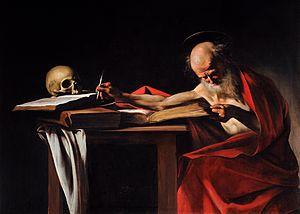
1606 est une année commune commençant un dimanche.
La période romaine de Caravage est la période durant laquelle le peintre lombard Michelangelo Merisi, dit « Caravage », s'installe à Rome et y rencontre le succès, jusqu'à ce qu'il commette un meurtre qui l'oblige à fuir la ville. La date précise de l'arrivée de Caravage à Rome n'est pas connue avec certitude, mais elle doit se situer entre l'année 1592 et la fin de l'année 1595 ; en revanche il est bien établi que son départ précipité intervient en 1606. En dépit de ses efforts de réhabilitation, il ne retournera jamais dans la ville sainte : il meurt en 1610, alors qu'il vient d'obtenir le pardon papal et qu'il a précisément entamé son voyage de retour vers Rome.